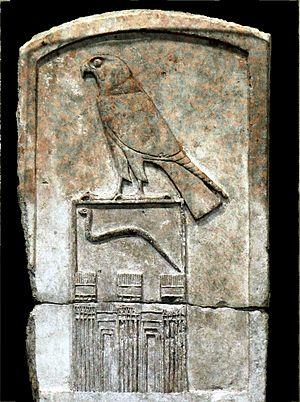
Stèle du roi-Serpent.
Dans l'Égypte antique, la titulature royale est l'ensemble des noms officiels par lesquels un pharaon est désigné dans les textes légaux et les grandes inscriptions dédicatoires. La titulature du roi d'Égypte se compose de cinq « Grands Noms », chacun formé d’un titre suivi d’un nom proprement dit. Ces cinq appellations définissent la nature royale et constituent en même temps une idéologie du pouvoir. L'usage de la titulature se met en place dès l'aube de la monarchie pharaonique et perdure jusqu'à la fin de l'institution au moment de l'incorporation de l'Égypte dans l'Empire romain.